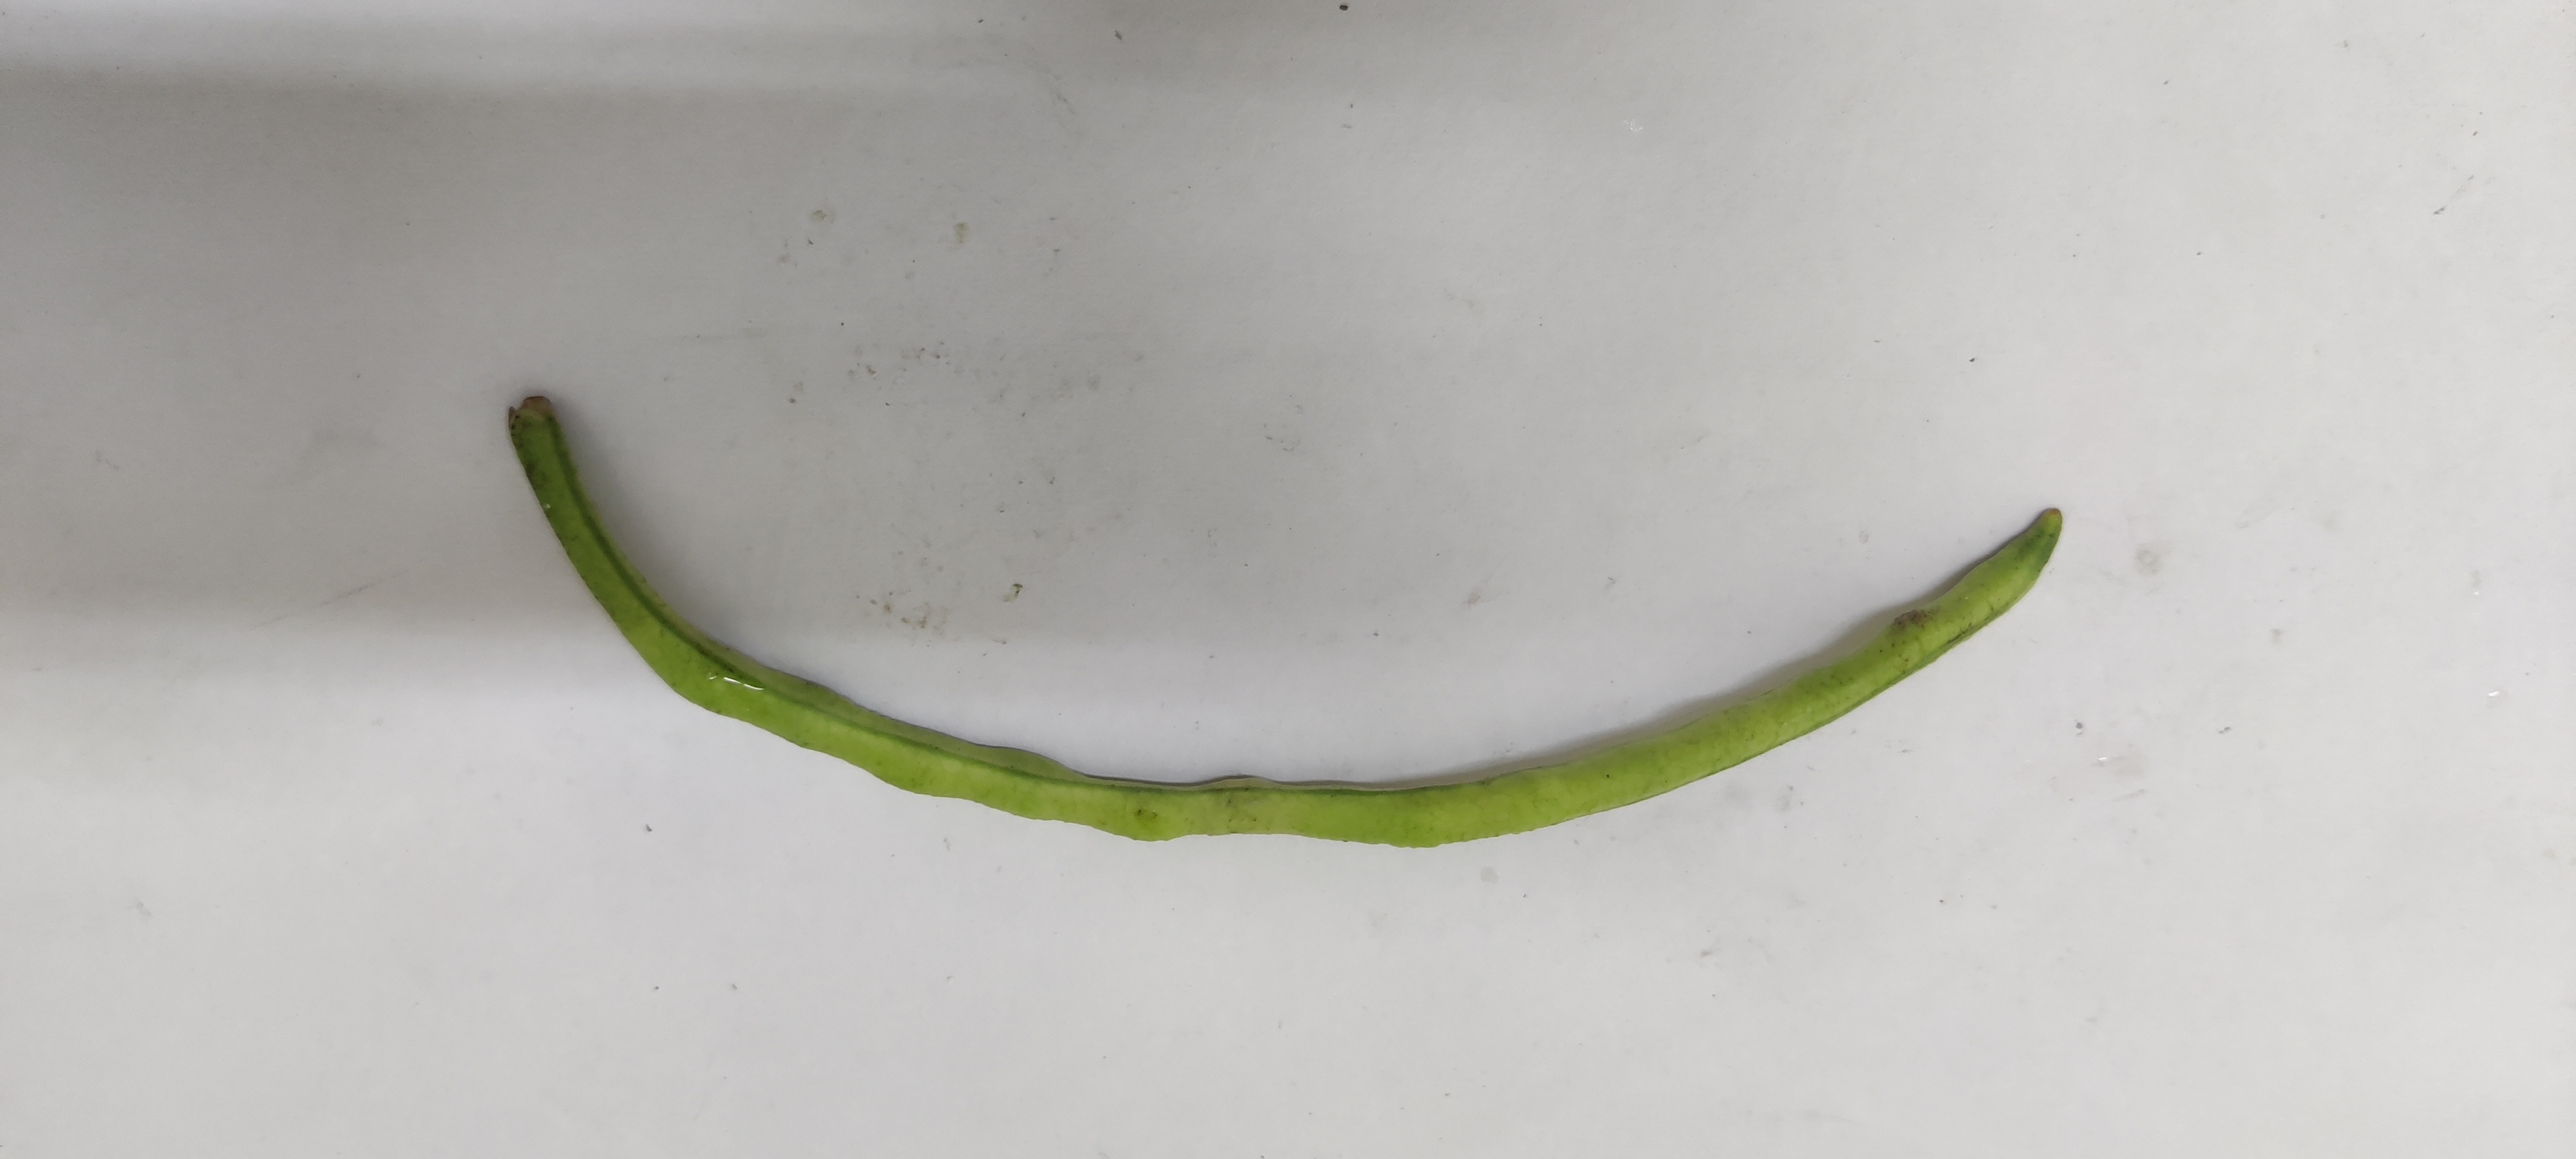
Crop: Cowpea
Condition: Fresh